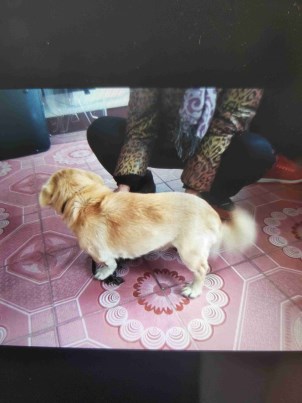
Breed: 3336-n000121-chinese_rural_dog